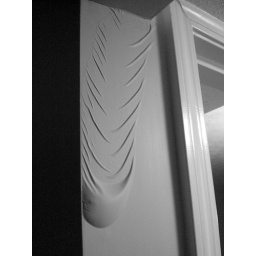
Water in my wall paper